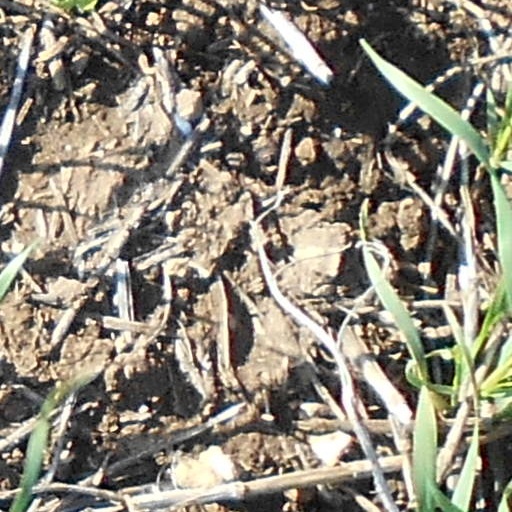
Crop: wheat